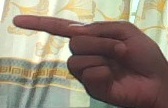
ASL sign: G